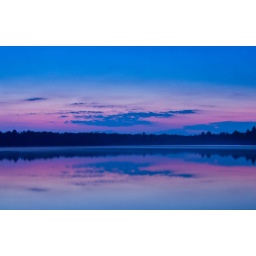
The sky over the water just after sun down.